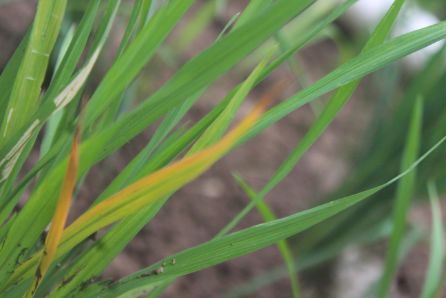
Disease: Tungro